West India Docks railway station

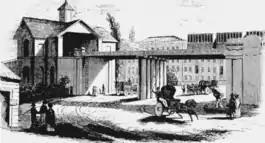
West India Dock Station, showing viaduct over West India Dock Road

West India Docks was a railway station in the Poplar, east London, that was opened by the Commercial Railway (later the London and Blackwall Railway) in 1840. It was situated between Limehouse and Millwall Junction stations, down-line from . As the name implies, the station served the West India Docks in the Metropolitan Borough of Poplar, though it was located on the north side of the northernmost of the three docks; the LBR was later extended to a new Millwall Docks station to serve the other two docks.